Tartan

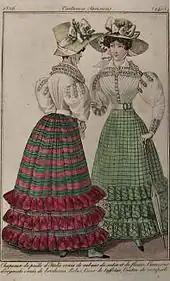
French tartan fashions from "Costumes Parisiens", 1826

The IHCs were amalgamated in 1739 to become the 43rd (later 42nd) Regiment of Foot, called the Black Watch. It was the first proper governmental Highland regiment, part of the British Army, and they wore the belted plaid ("great kilt") for dress, and the tailored small kilt for undress uniform. For the former garment, they used a distinctive tartan, which was designed for the unit. It was originally called the "42nd tartan", so it probably was not adopted until after the unit was renumbered the 42nd in 1749. It seems likely that the tartan was based on those used by the IHCs earlier, but with double black "tram line" over-checks added. The Black Watch pattern was used by various other regiments, and it has been estimated that to clothe them all, some of the tartan had to be woven before 1750 alone. It became the basis of various later regimental (and eventually clan) tartans. It remains popular in general-public use under the names "Black Watch", "Government", and any of "old Campbell", "hunting Grant", or "hunting Munro", but today officially called "Government No. 1" by the military. The 42nd had separate tratans for its small kilt until c. 1814 (also used for grenadiers' belted plaids), for pipers, and for drummers.